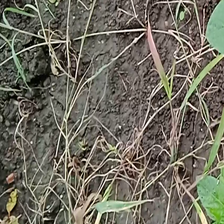
Weed species: Harali_(Cynodon_dactylon)